Elisha C. Dick

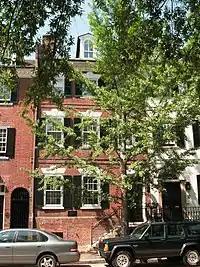
The house at 211 Prince St., which Dick rented

Elisha Dick also speculated in real estate. In 1801, he went bankrupt and lost his home at Duke Street in Alexandria. He then rented a house at 211 Prince Street from the widow Mary Harper. Despite his financial woes, voters considered him a worthy citizen, and he became justice of the peace and coroner in 1802.